1906 Helsinki bank robbery

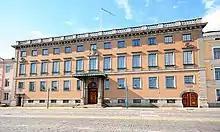
Former building of the State Bank of the Russian Empire in Helsinki. Now Embassy of Sweden.

1906 Helsinki bank robbery was an armed robbery on 26 February 1906 in Helsinki, Grand Duchy of Finland. A branch of Russian State Bank was robbed by members of the Latvian Social Democratic Workers' Party to fund Bolshevik revolutionary activities in Russia.